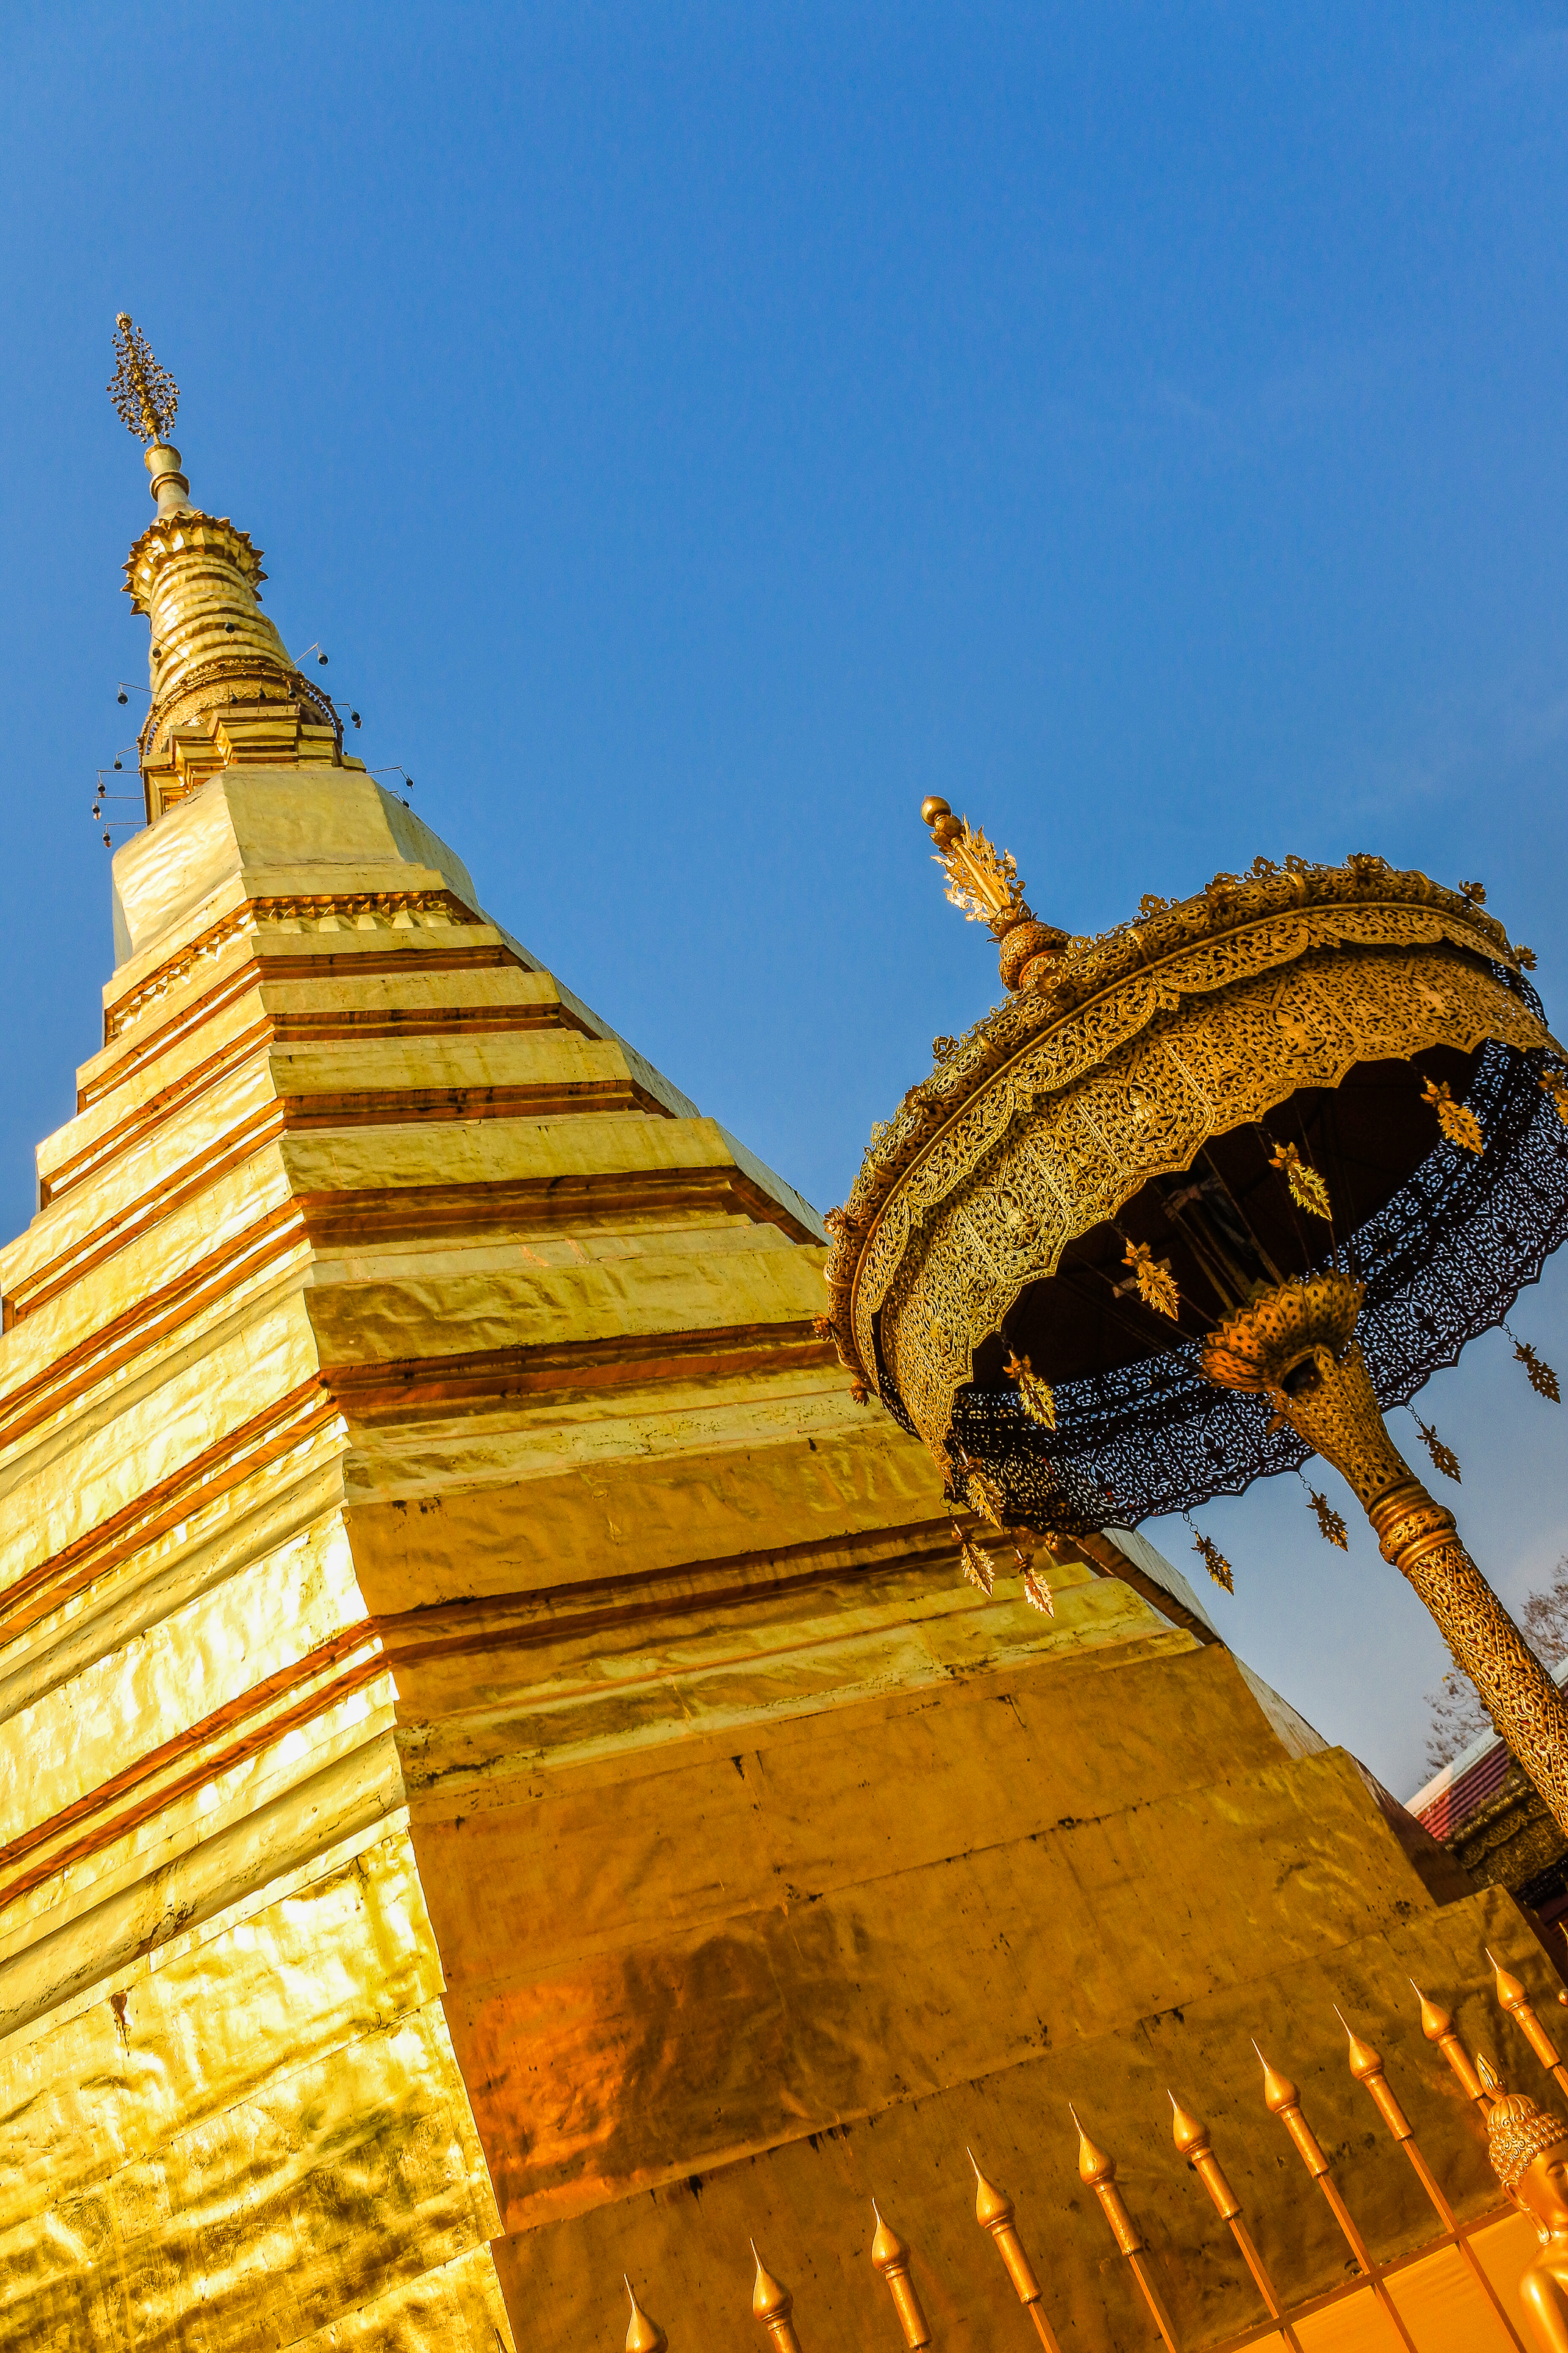
religious, hariphunchai, destination, tourism, northern, building, gold, tourist, amazing, beautiful, east, phra, province, buddha, thailand, golden, near, place, landmark, architecture, sky, roof, art, famous, old, asia, asian, statue, thai, wat, buddhism, ancient, stupa, religion, important, most, pagoda, lamphun, monastery, traditional, blue, background, culture, buddhist, temple, style, travel, worship, yellow, place of worship, tower, historic site, spire, ancient history, cloud, world